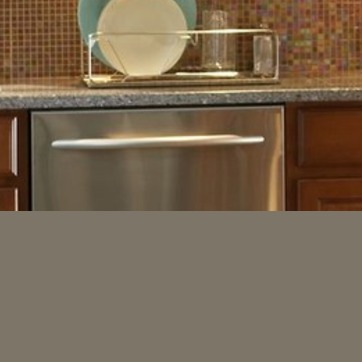
Material: metal